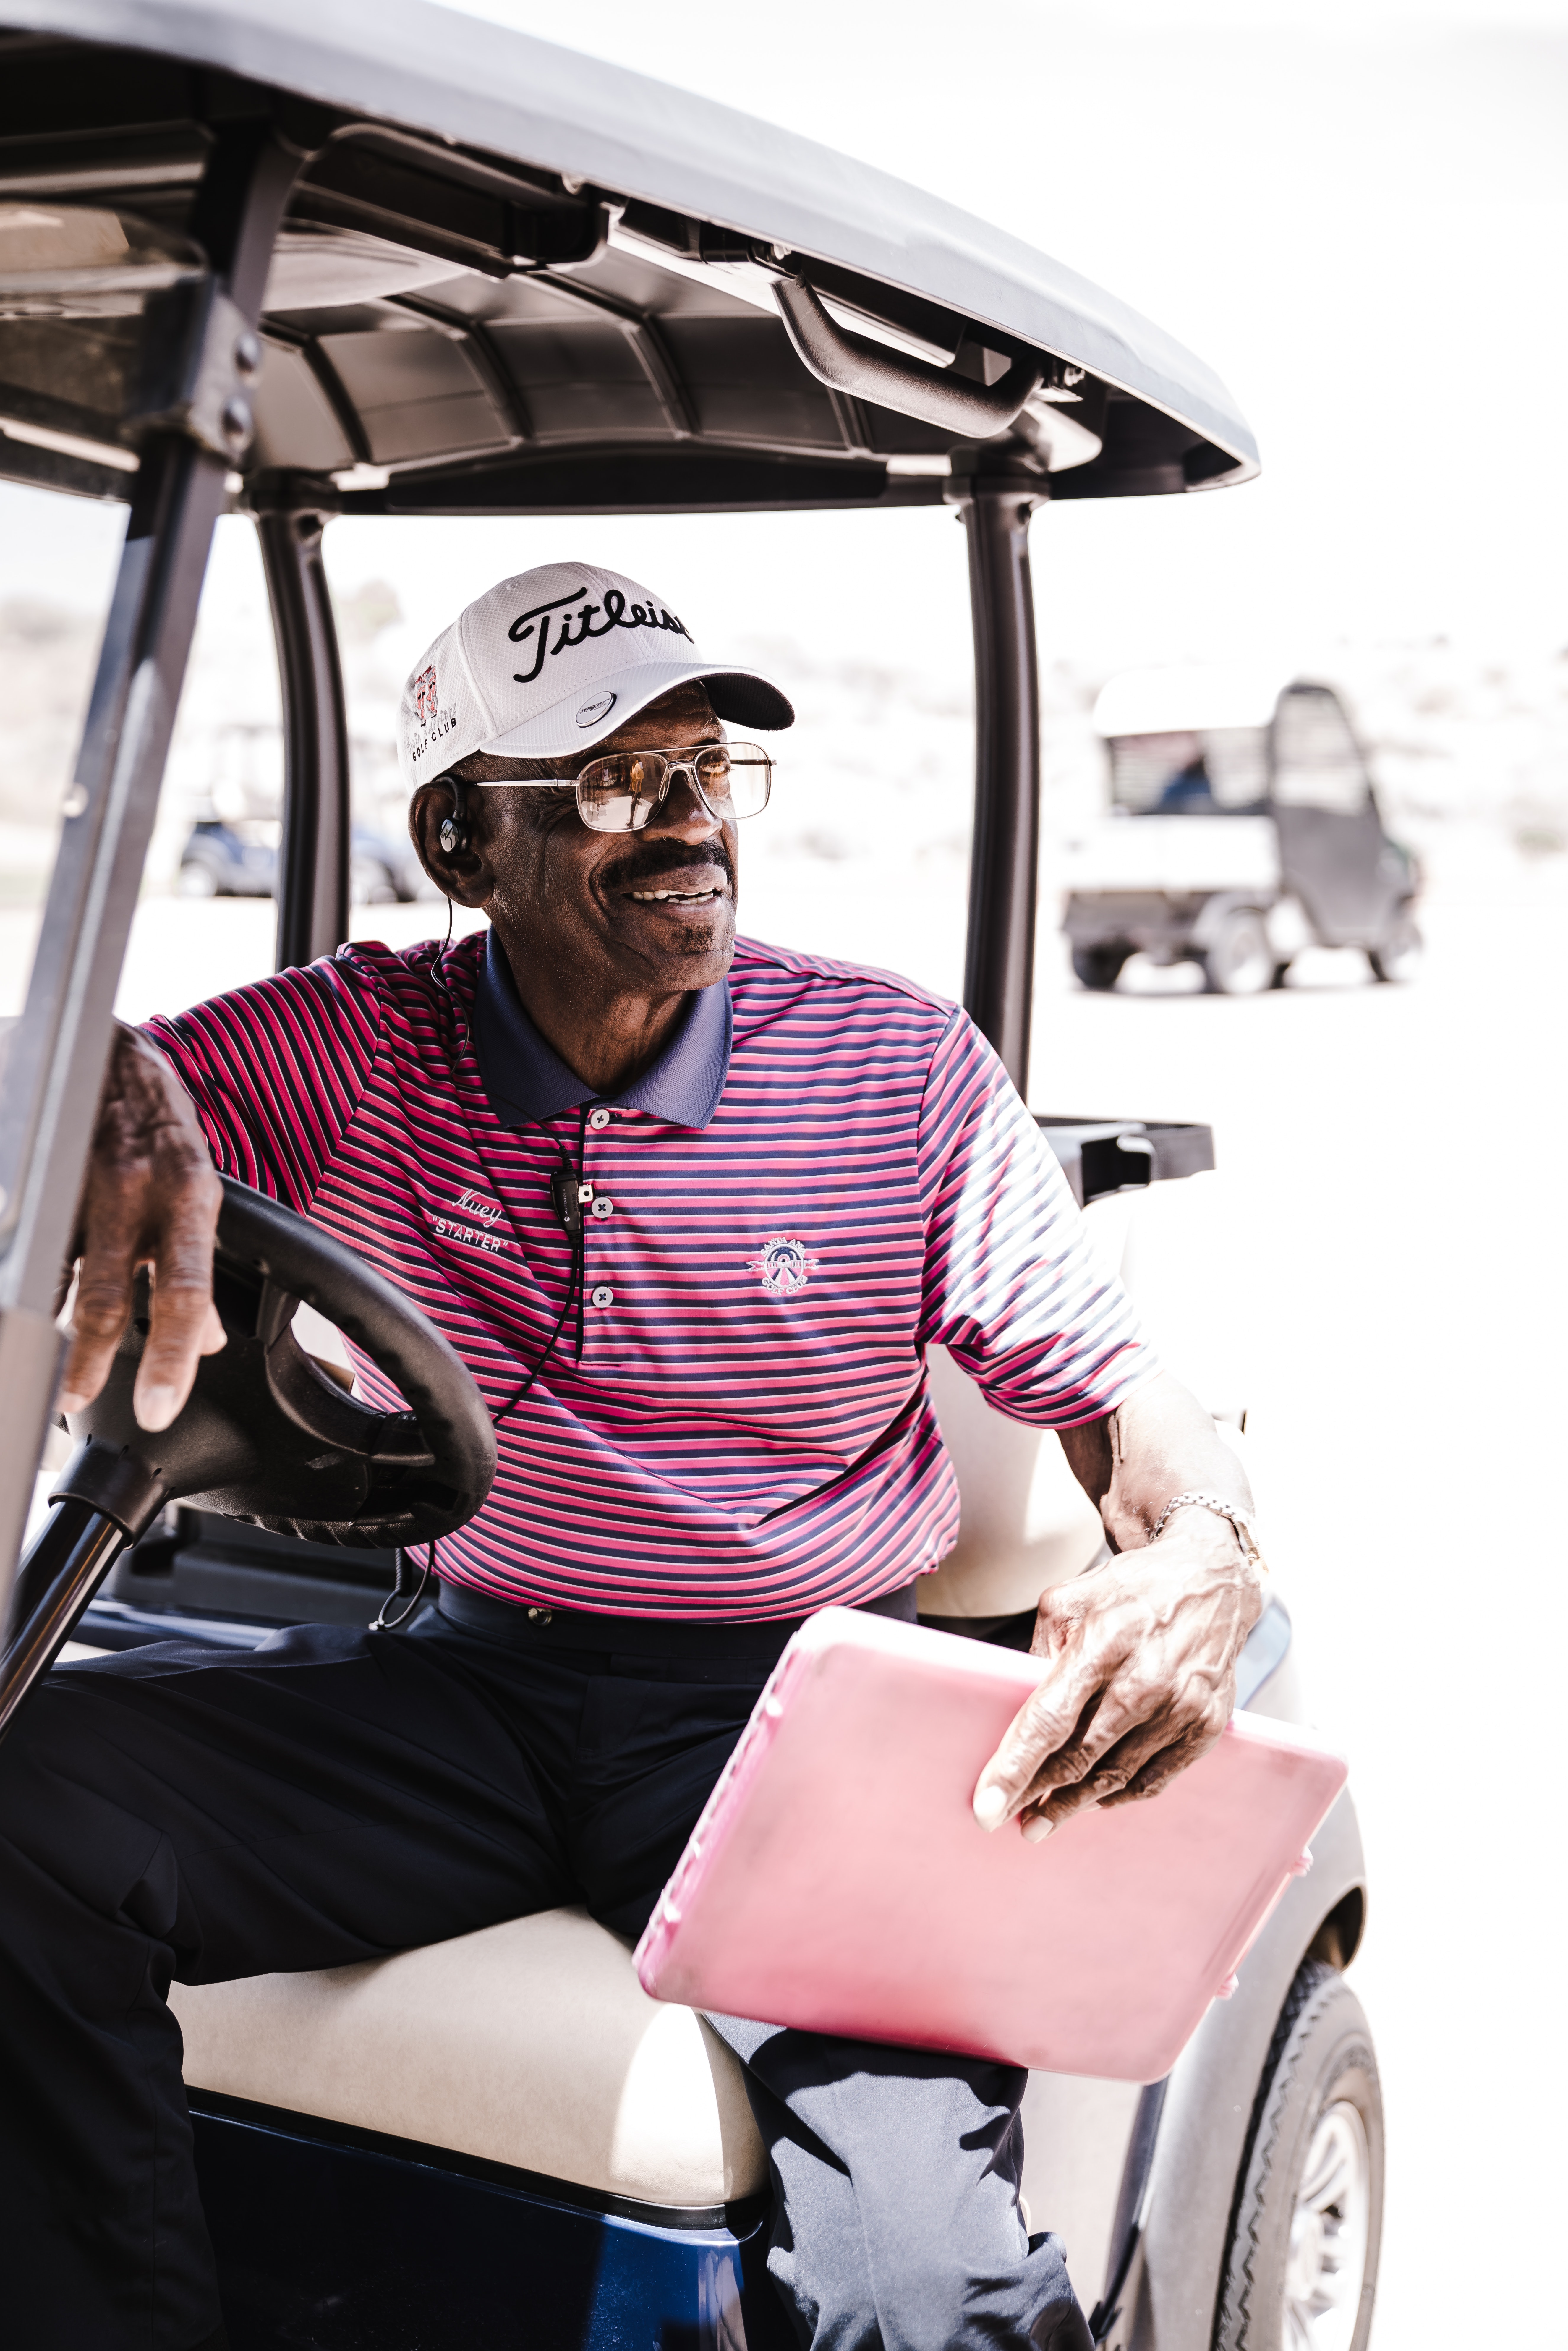
product, golf cart, vehicle, automotive design, golf club, sitting, car, automotive wheel system, golf, vacation, recreation, golf equipment, wheel